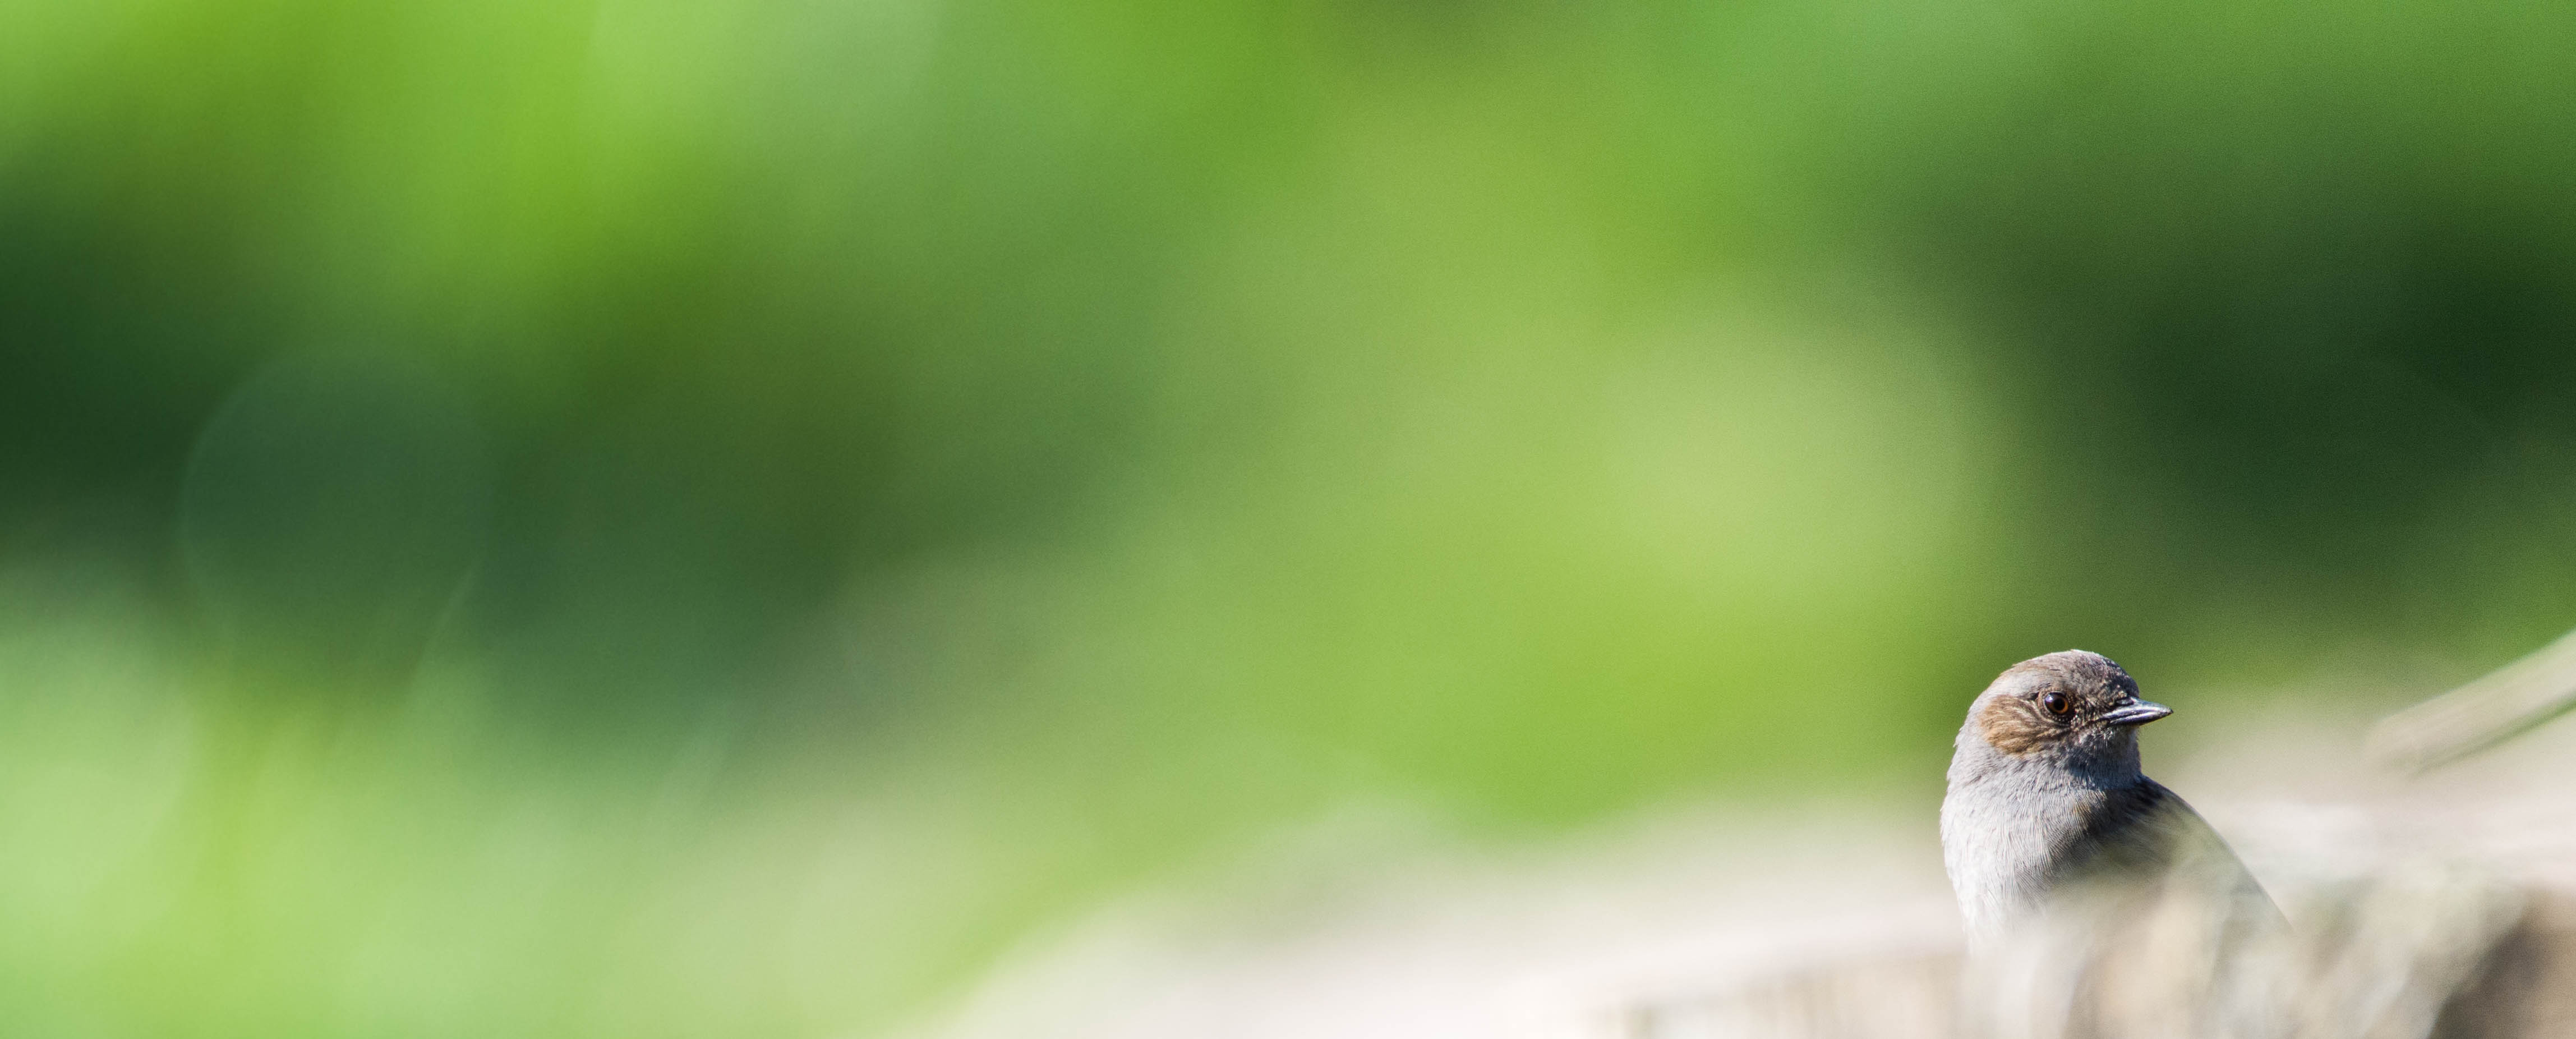
bird, fauna, close up, beak, macro photography, wildlife, grass, sparrow, finch, grass family